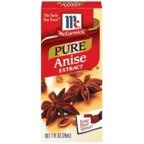
Item Name: McCormick Pure Anise Extract 1 OZ (Pack of 18)
Value: 1.0
Unit: Count

Price: 69.88